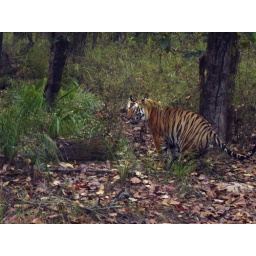
B2 largest male tiger in bandhavgarh